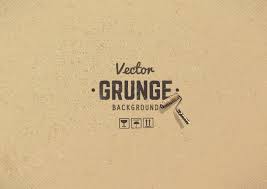
Label: cardboard